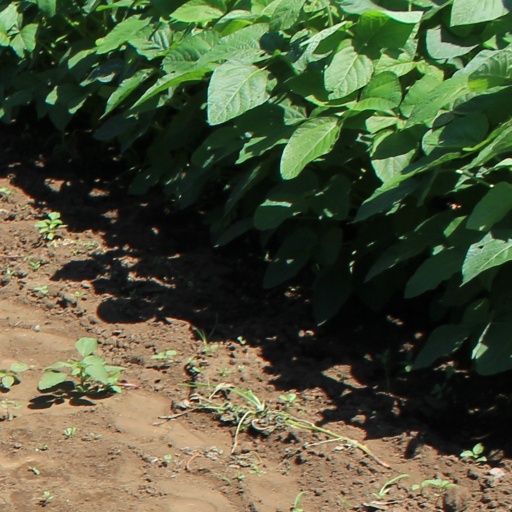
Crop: soybean